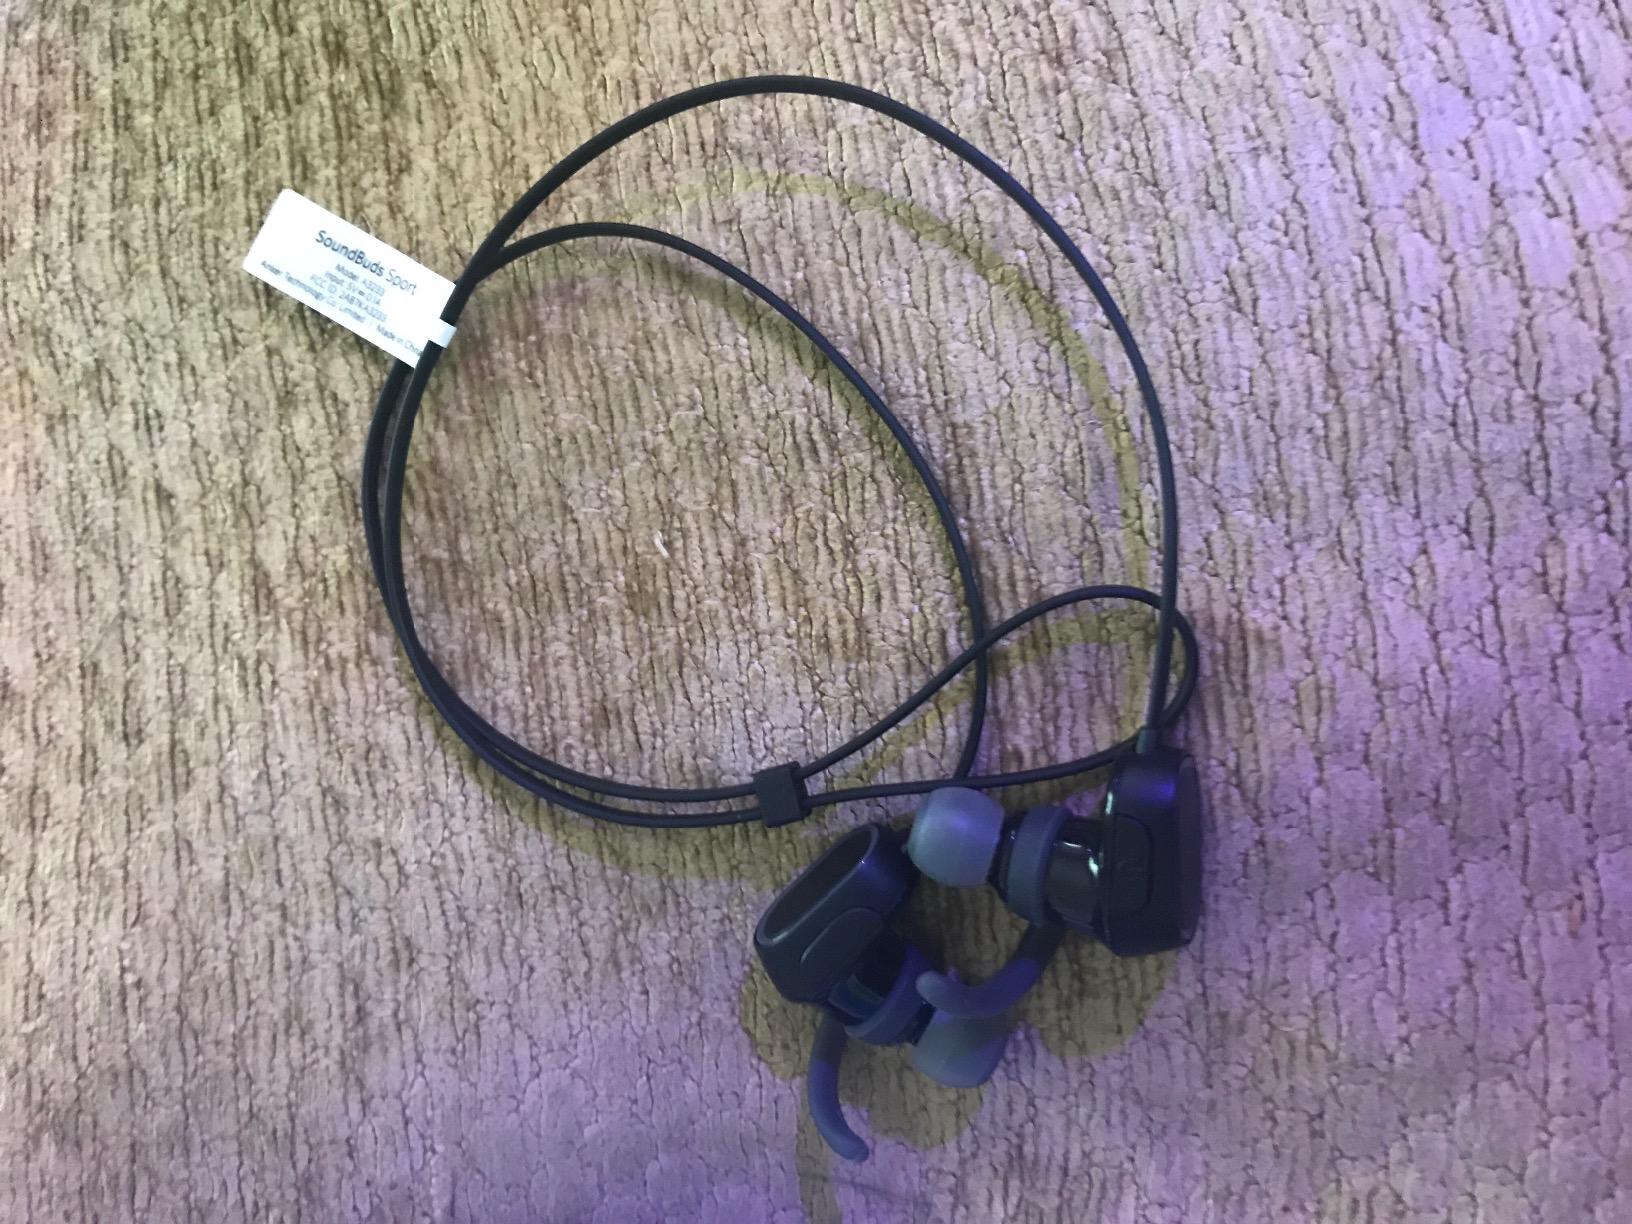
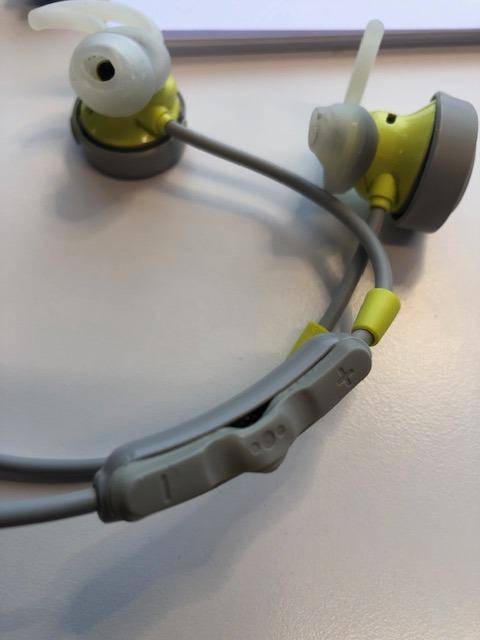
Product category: headphones
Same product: no